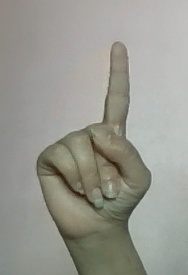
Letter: bb